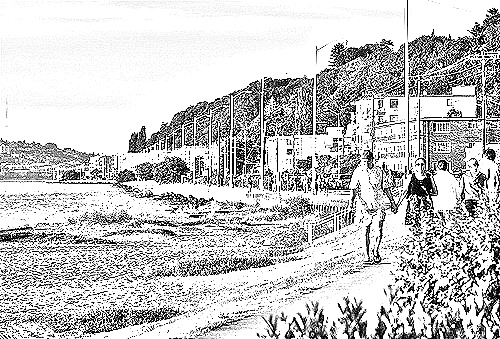
Portrait style: Sketch Portrait